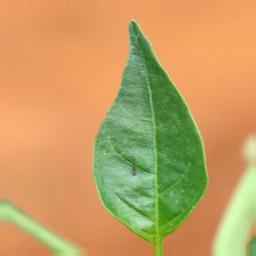
Label: healthy